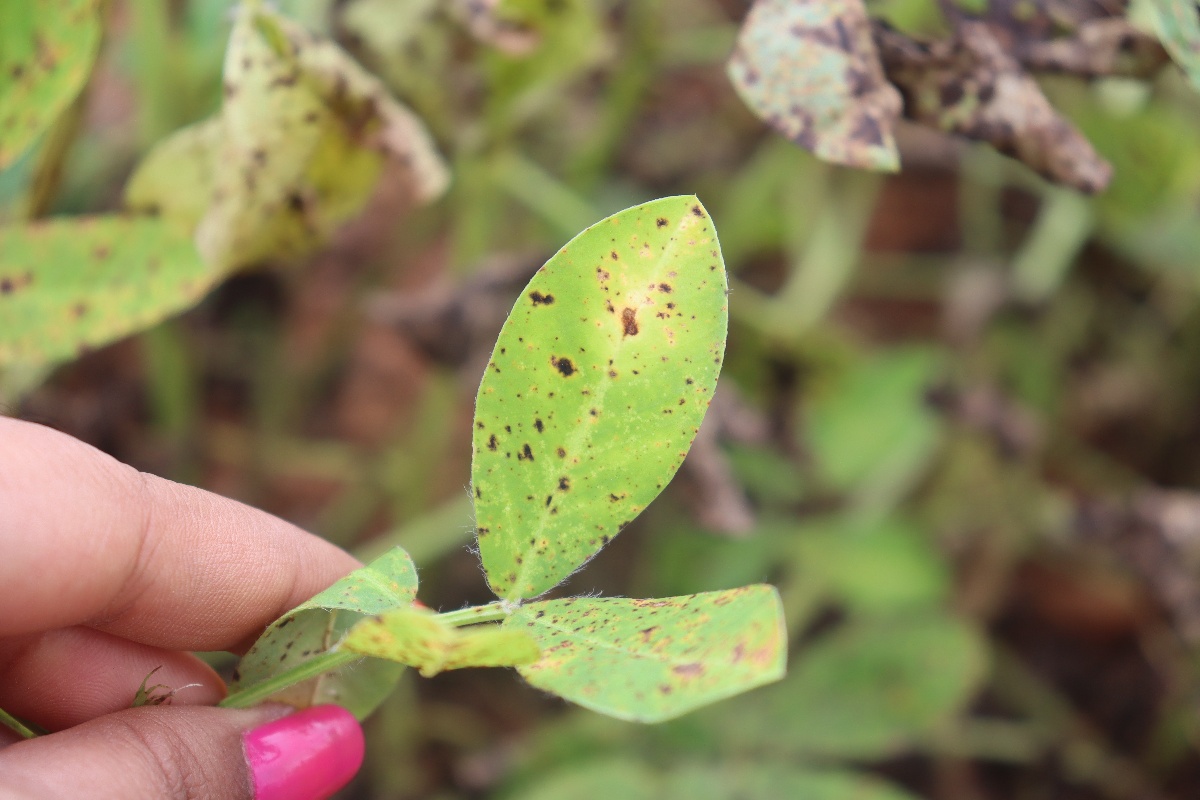
Label: late leaf spot